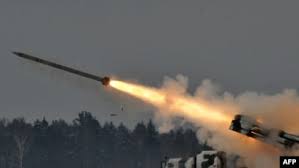
Label: Self Propelled Artillery